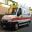
Label: ambulance